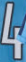
Number: 4